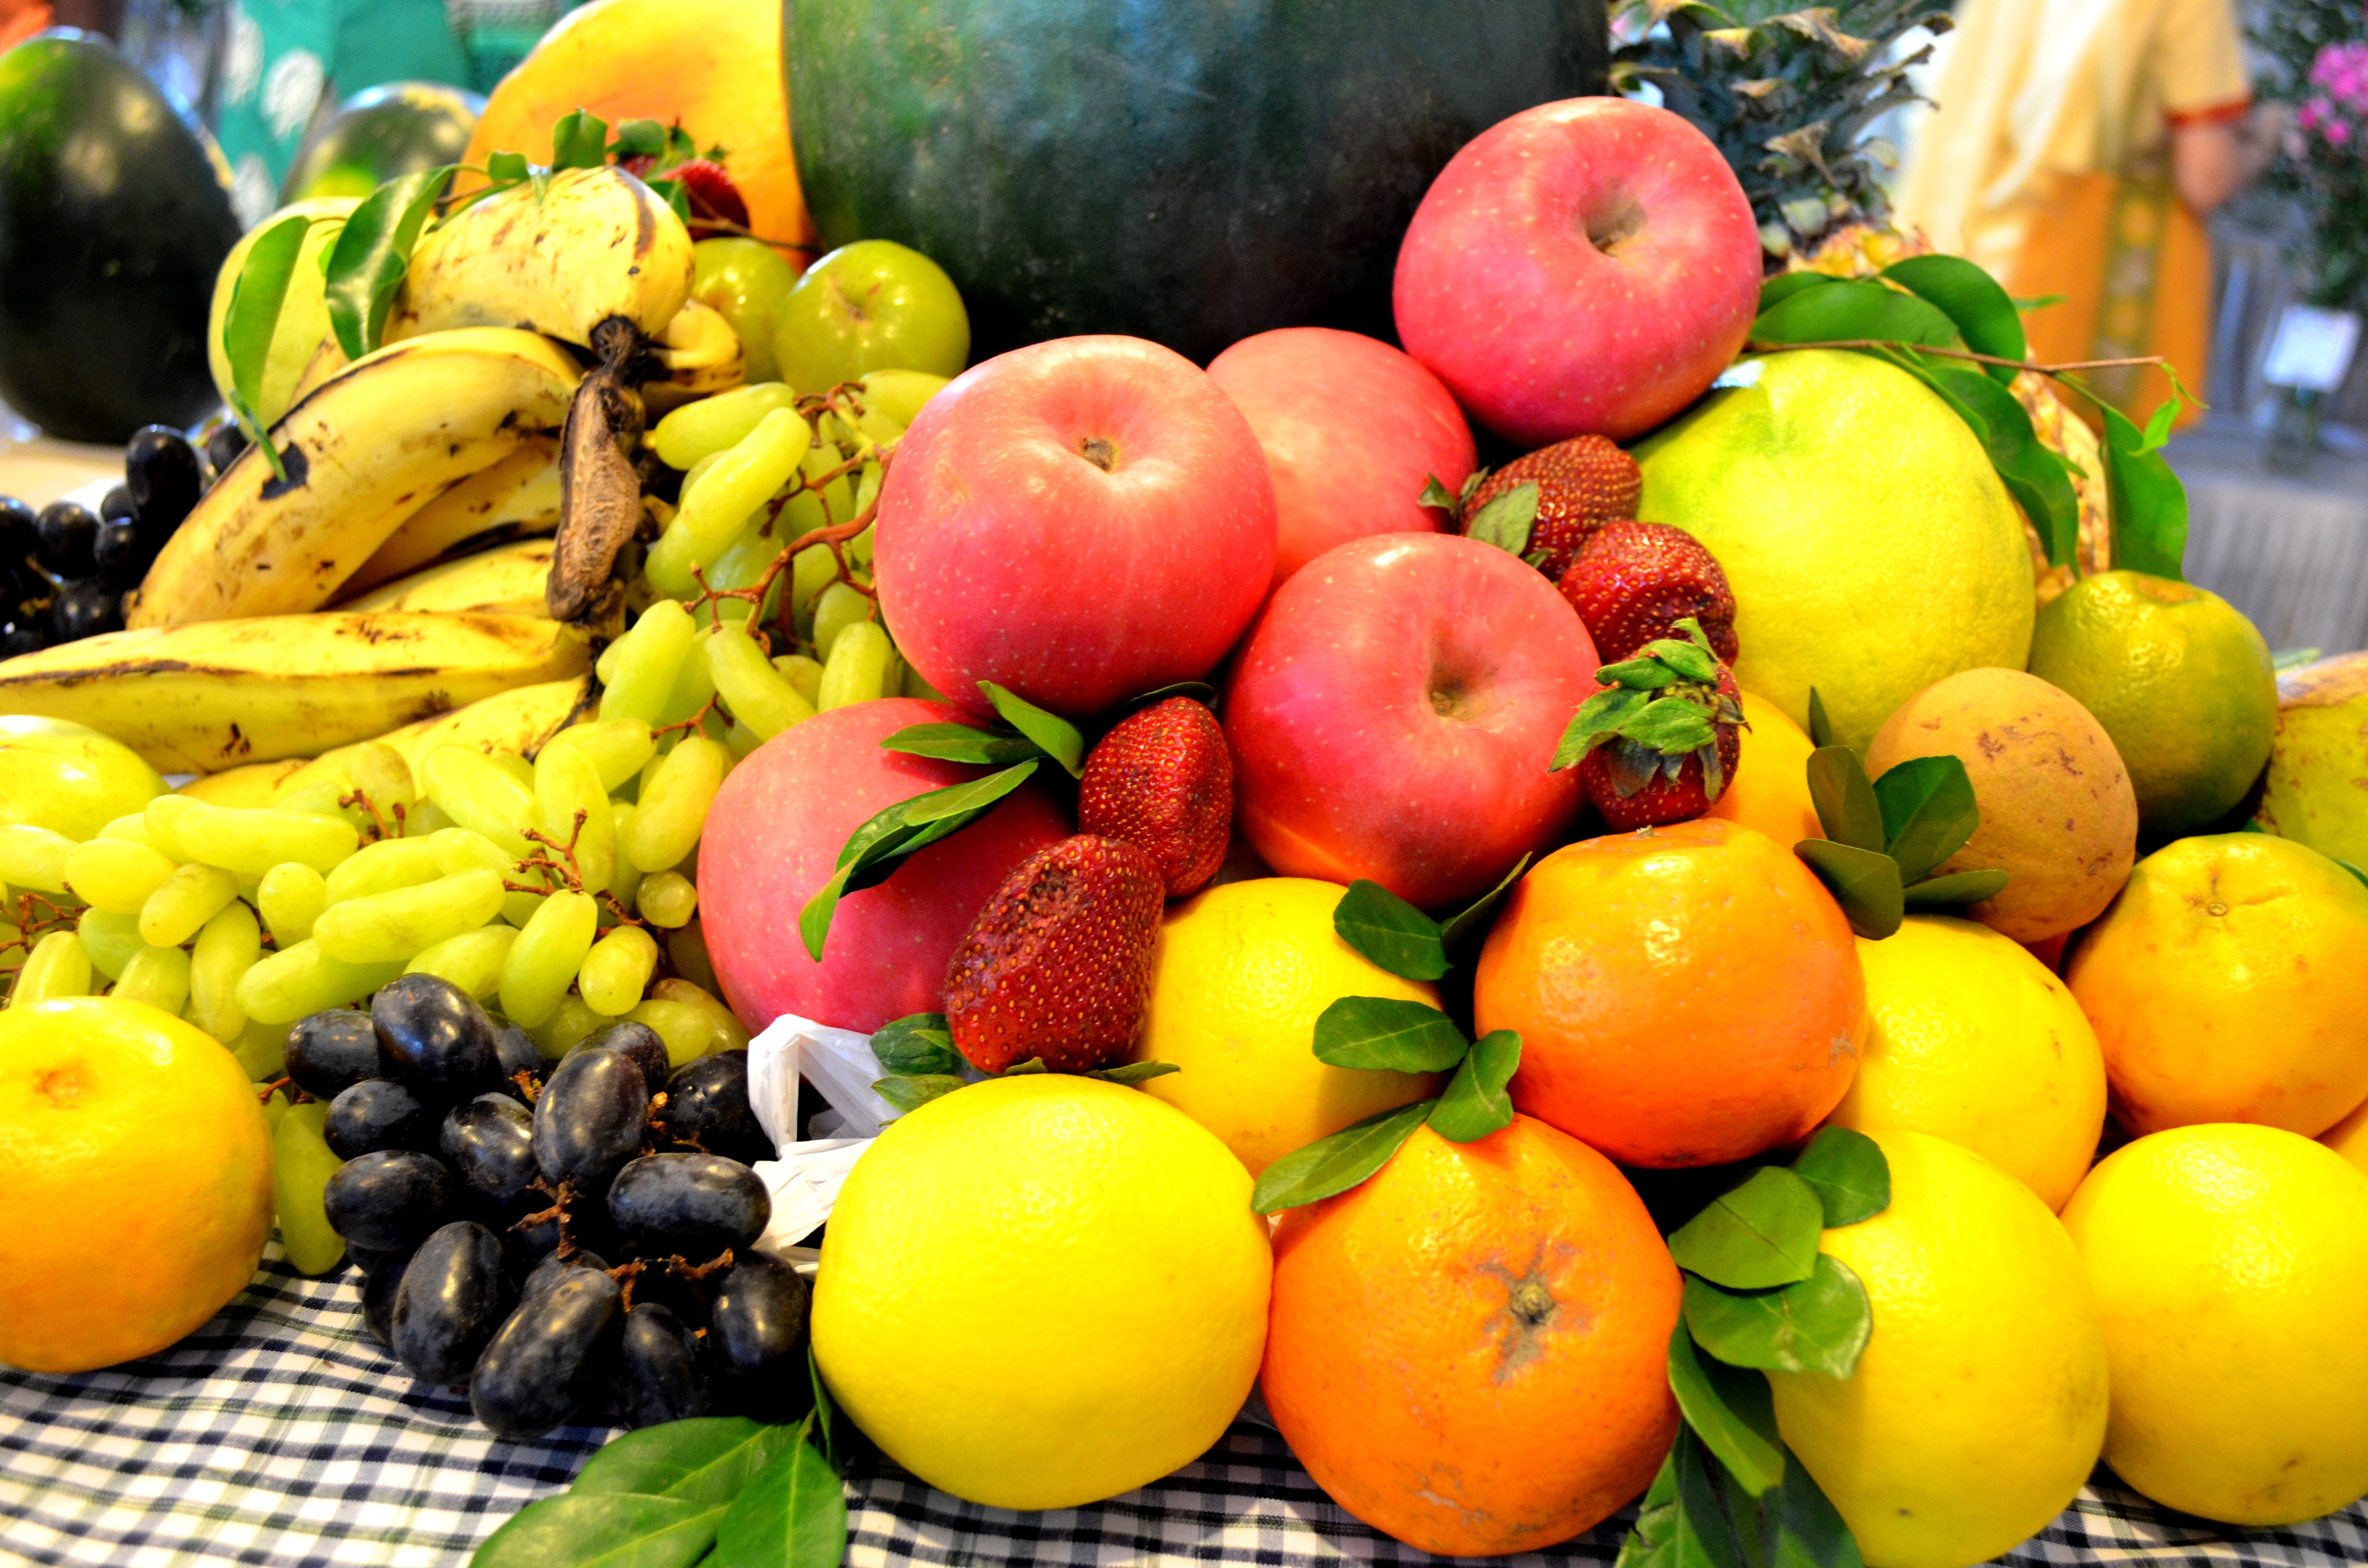
plant, fruit, ripe, orange, food, produce, fresh, healthy, fruits, vegetarian, apples, exotic, diet, organic, flowering plant, land plant